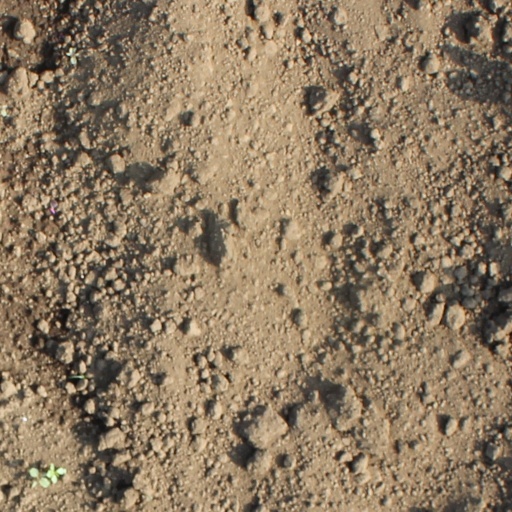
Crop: soybean